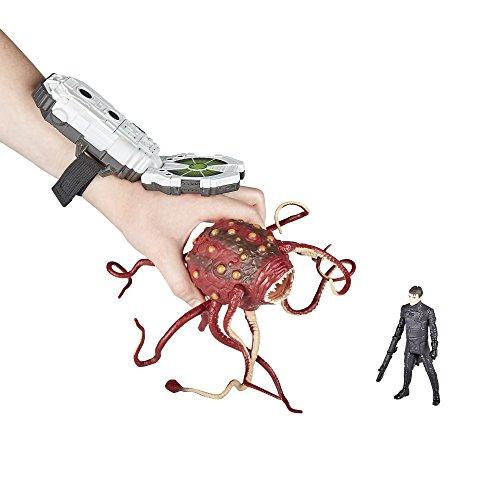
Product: Star Wars Force Link 2.0 Rathtar & Bala-Tik Figure
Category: Toys & Games | Toy Figures & Playsets | Action Figures
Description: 3.75-inch-scale, Star Wars Force Link 2.0-activated Rathtar and Bala-Tik figure.
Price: $13.02
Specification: ProductDimensions:3x11.5x8.8inches|ItemWeight:8.5ounces|ShippingWeight:8.5ounces(Viewshippingratesandpolicies)|DomesticShipping:ItemcanbeshippedwithinU.S.|InternationalShipping:ThisitemcanbeshippedtoselectcountriesoutsideoftheU.S.LearnMore|ASIN:B071GKQX5F|Itemmodelnumber:E1262|Manufacturerrecommendedage:4yearsandup